Delaware Tercentenary half dollar

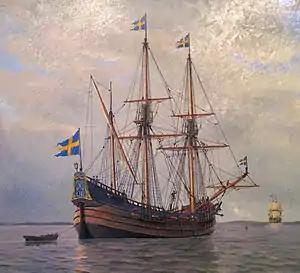
Painting of the "Kalmar Nyckel" by Jacob Hägg

No further action was taken on that joint resolution, but on March 16, Guffey and Delaware's Daniel O. Hastings introduced a new one. Among the changes made were requiring that the president of the Delaware Tercentenary Commission sign off on coin orders from the Mint, rather than requiring the chairman of the commission's coinage committee to be the one responsible. Nevertheless, when Adams reported the joint resolution back to the Senate on March 26, he attached an amendment entirely rewriting the bill, and explained in an accompanying report, "The bil above referred to contains certain provisions which the committee recommend be eliminated not only from such bil but also from all subsequent bills relating to the issuance of commemorative coins.